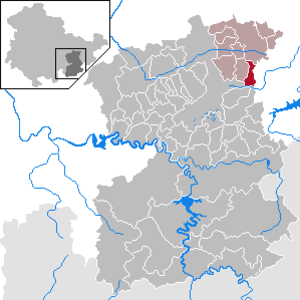
Tömmelsdorf est une municipalité allemande du land de Thuringe, dans l'arrondissement de Saale-Orla, au centre de l'Allemagne. En 2015, sa population est de 129 habitants.